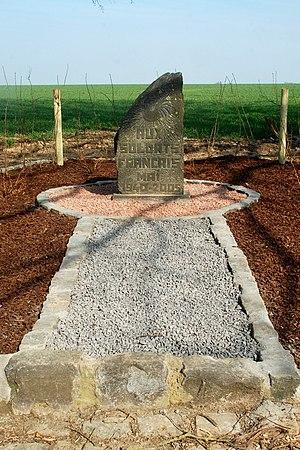
Belgique - Brabant wallon - Court-Saint-Étienne - Arbre de la justice
Le lieu-dit Arbre de la justice est un site situé sur le territoire de Sart-Messire-Guillaume, village de la commune belge de Court-Saint-Étienne en Brabant wallon.